Jeff Dunham: All Over the Map

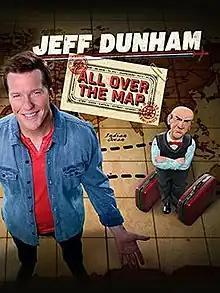

All Over the Map is a stage performance by comedian and ventriloquist Jeff Dunham. The show was taped in ten countries. The DVD was released on 16 November 2014 within the United States.